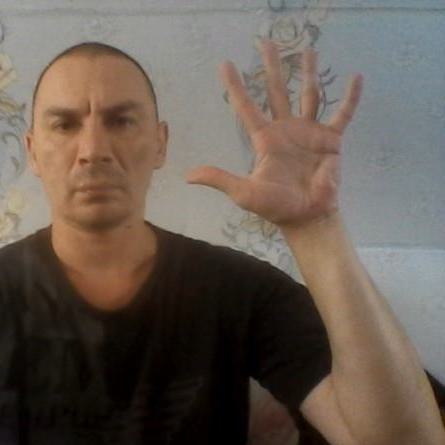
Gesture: palm